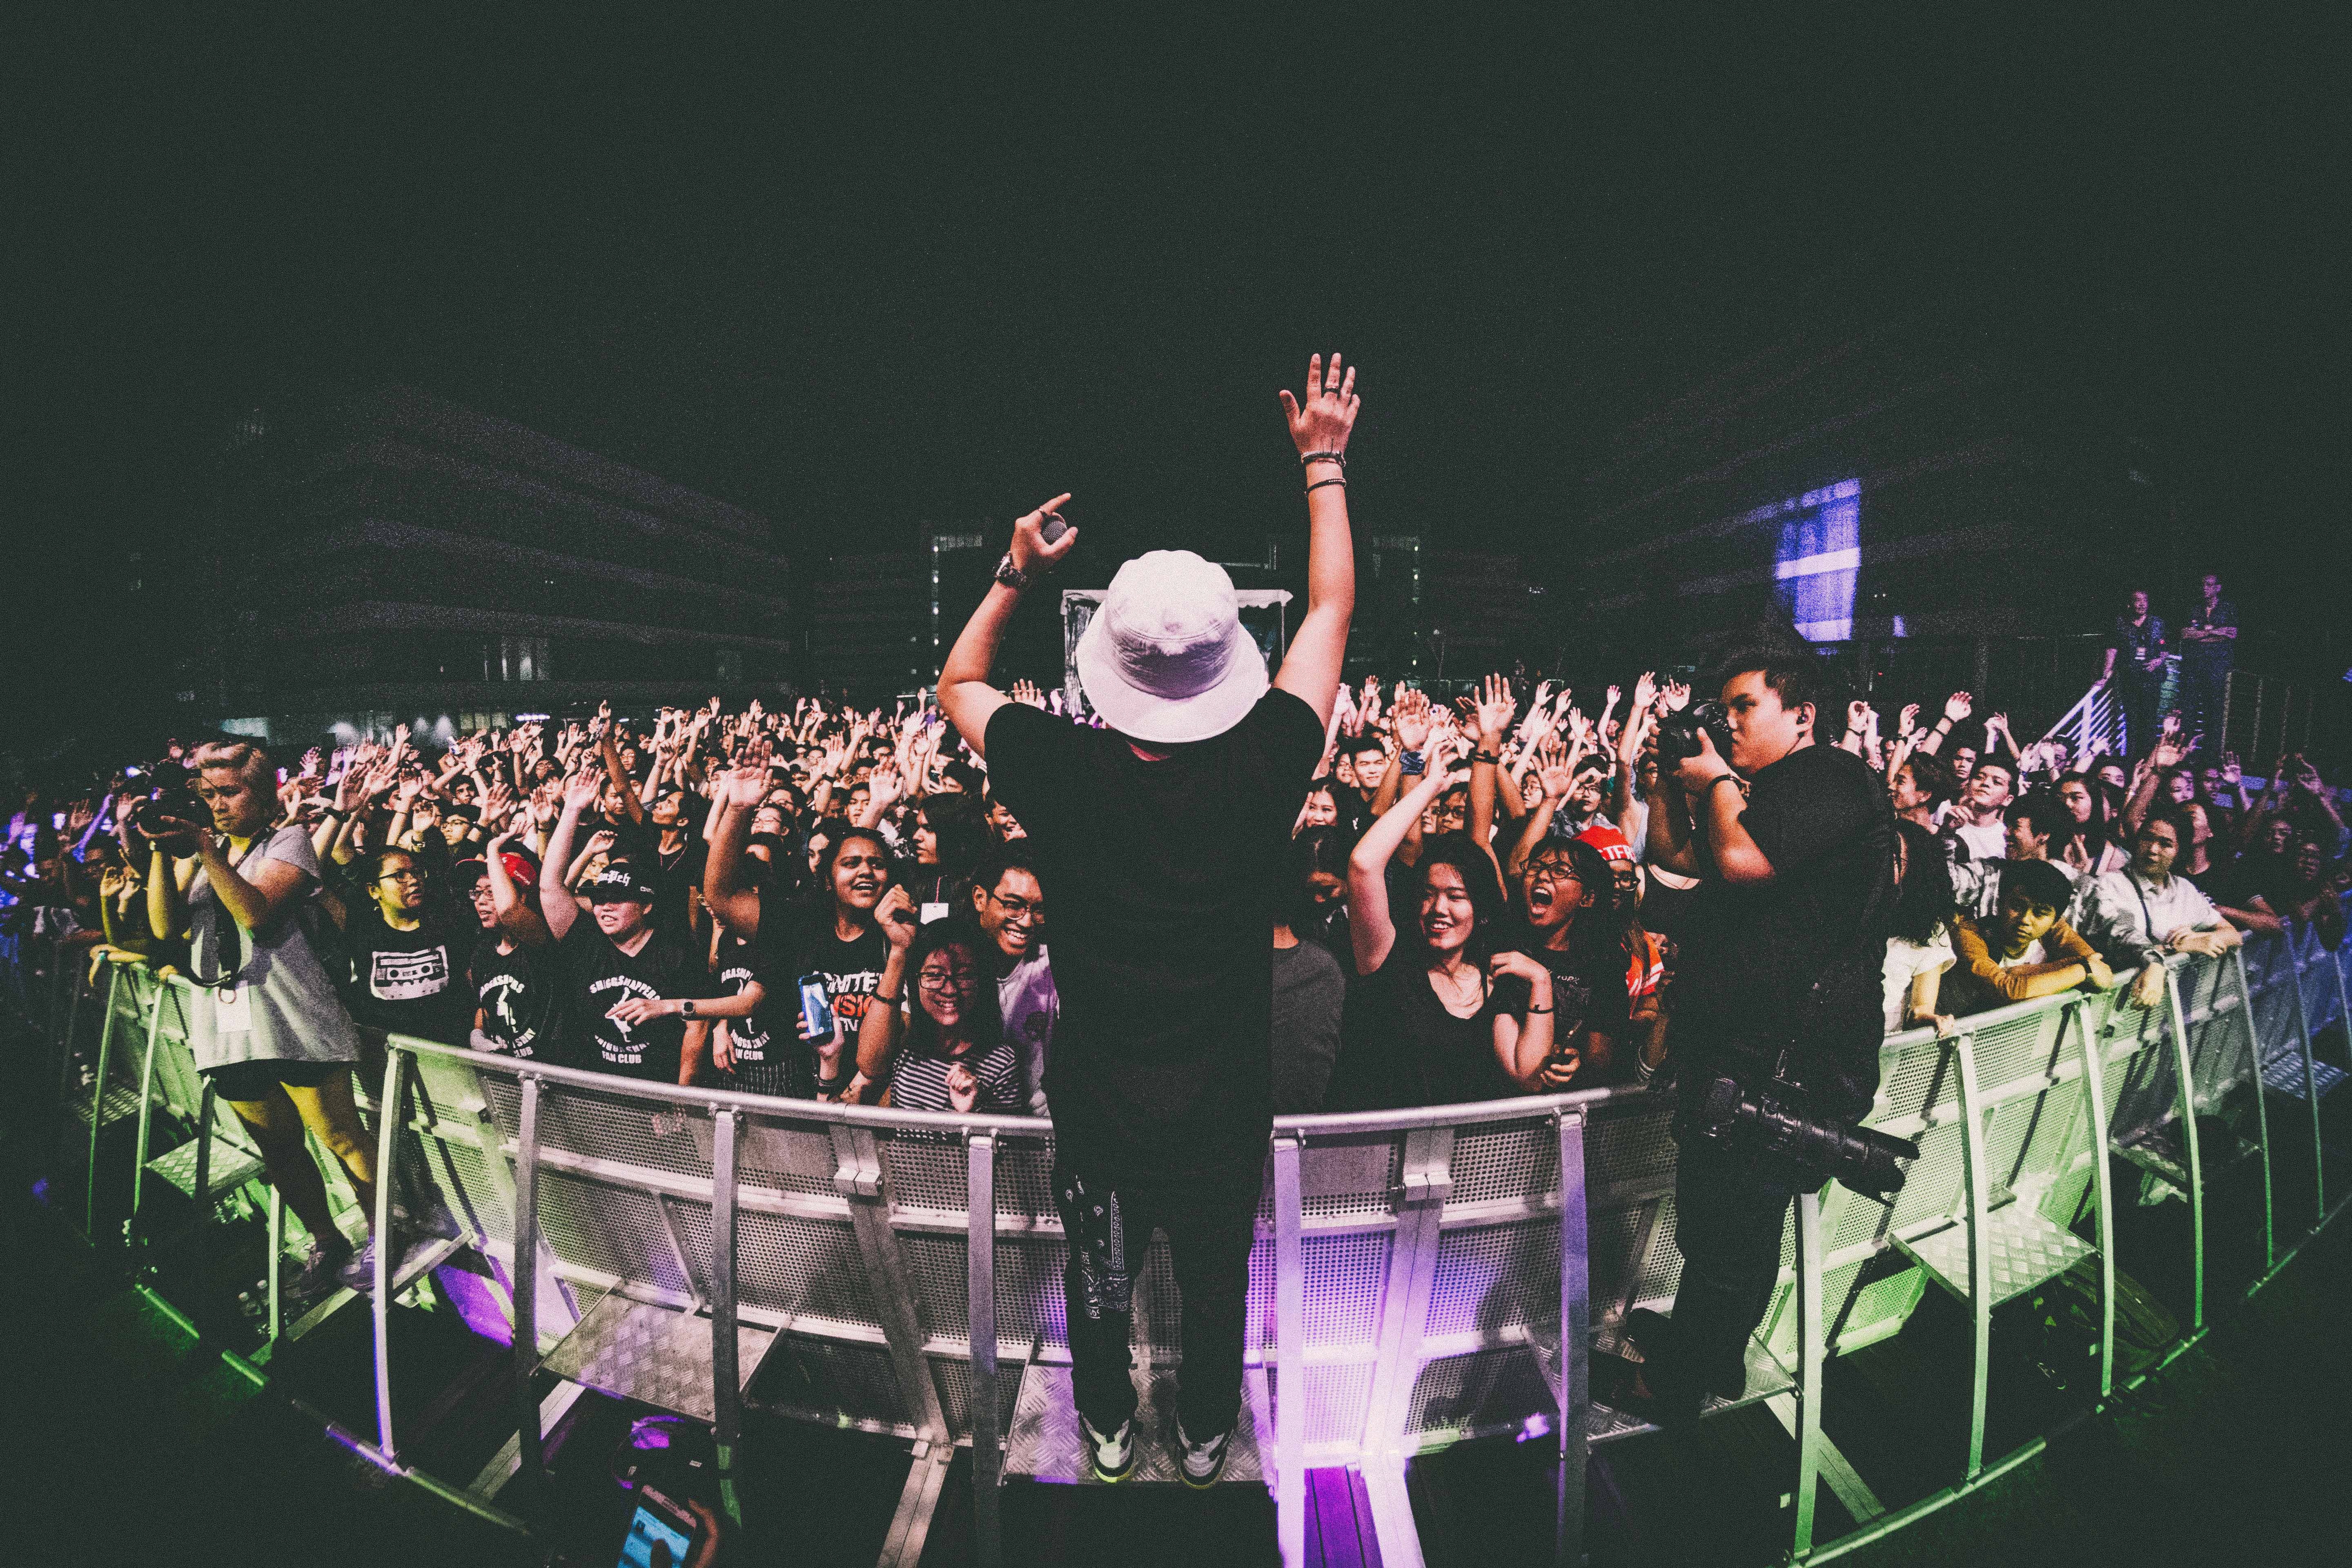
music, people, night, photographer, crowd, concert, audience, show, musician, performance art, lights, stage, fun, orchestra, performance, entertainment, performing arts, rock concert, musical ensemble, musical theatre